Education in Paris

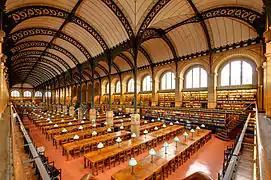
Sainte-Geneviève Library

The cathedral of Notre-Dame was the first centre of higher-education before the creation of the University of Paris, "Le Sorbonne", which was founded in about 1150. The "universitas" was chartered by King Philip Augustus in 1200, as a corporation granting teachers (and their students) the right to rule themselves independently from crown law and taxes. At the time, many classes were held in open air. Non-Parisian students and teachers would stay in hostels, or "colleges", created for the "boursiers" coming from afar.